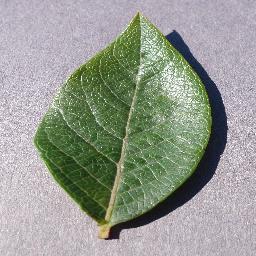
Label: Blueberry___healthy